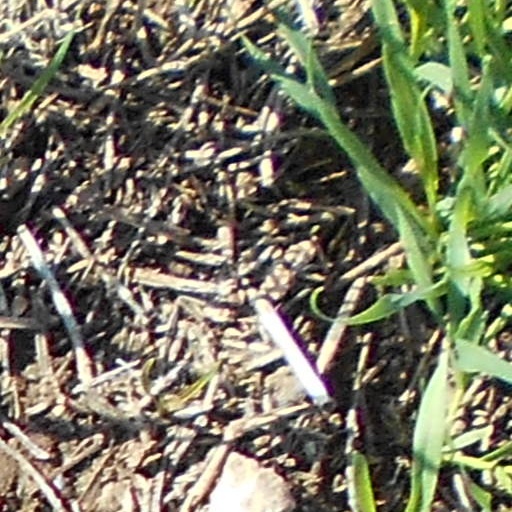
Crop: wheat